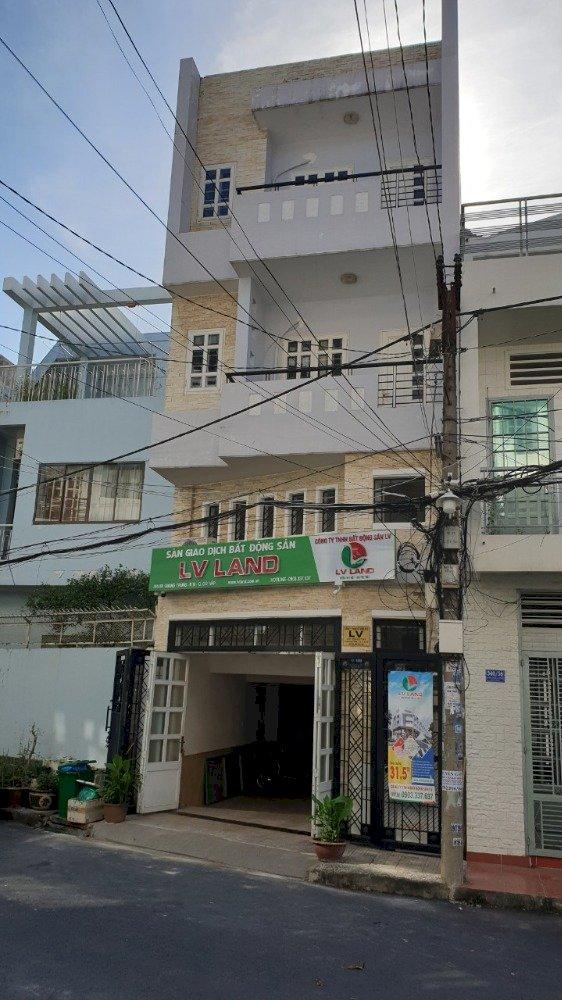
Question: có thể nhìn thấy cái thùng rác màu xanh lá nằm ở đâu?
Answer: cái thùng rác màu xanh lá nằm bên trái cửa ra vào